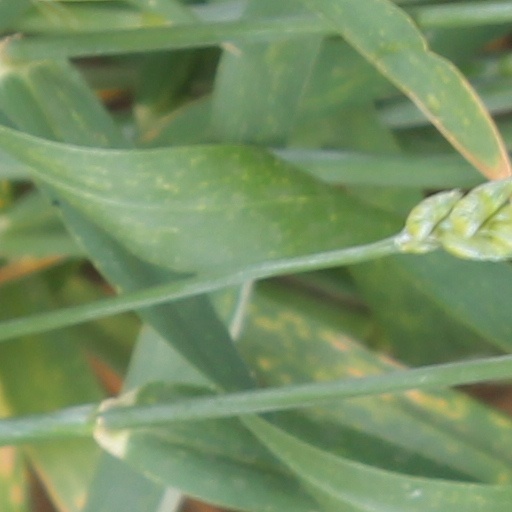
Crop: wheat